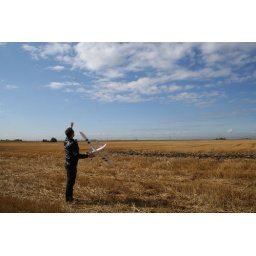
Flying a cub model plane near Calgary, Canada